Nachna Hindu temples

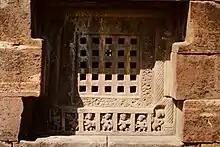
Perforated stone window at Parvati Temple

Two of the oldest trellises (jalis, perforated windows) of the Parvati temple show Ganas playing music, dancing or abstract decor. These probably date back to the third period of the 5th century.